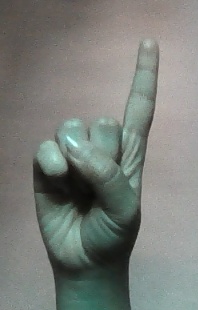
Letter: bb